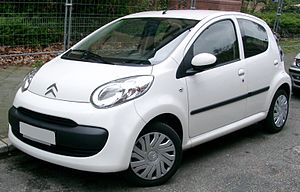
Citroën C1
Citroën C1. Klik for stort billede.
Citroën C1 er en personbil fra Citroën, der blev introduceret i Danmark i 2005. Modellen er udviklet i samarbejde med Peugeot og Toyota.